Leigh Wiener

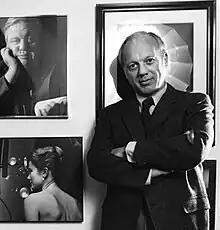

Leigh Austen Wiener (August 25, 1929 – May 11, 1993) was an American photographer and photojournalist. In a career that spanned five decades, he covered hundreds of people and events. His images captured the public and private moments of entertainers, musicians, artists, authors, poets, scientists, sports figures, politicians, industrialists, and heads of state, including every U.S. president from Harry Truman to Ronald Reagan and illustrated every sector of industry including farming, steel mills, auto manufacturing, aerospace, medicine, research, early computing and semi-conductor manufacturing.